Sal Maglie

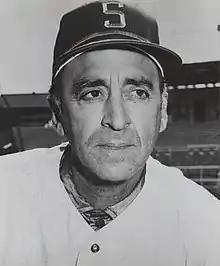
Maglie as pitching coach for the Seattle Pilots

Maglie was not unemployed long, as he was hired as a scout for the expansion Seattle Pilots in 1968. The franchise began play in 1969, and Maglie was their first pitching coach. He was profiled unflatteringly in Jim Bouton's book "Ball Four", despite the fact that he was Bouton's boyhood hero. Bouton commented that Maglie rarely gave useful advice to the pitchers, and frequently second-guessed their choice of pitches, often contradicting his previous second guessing. In one such instance, Bouton related: